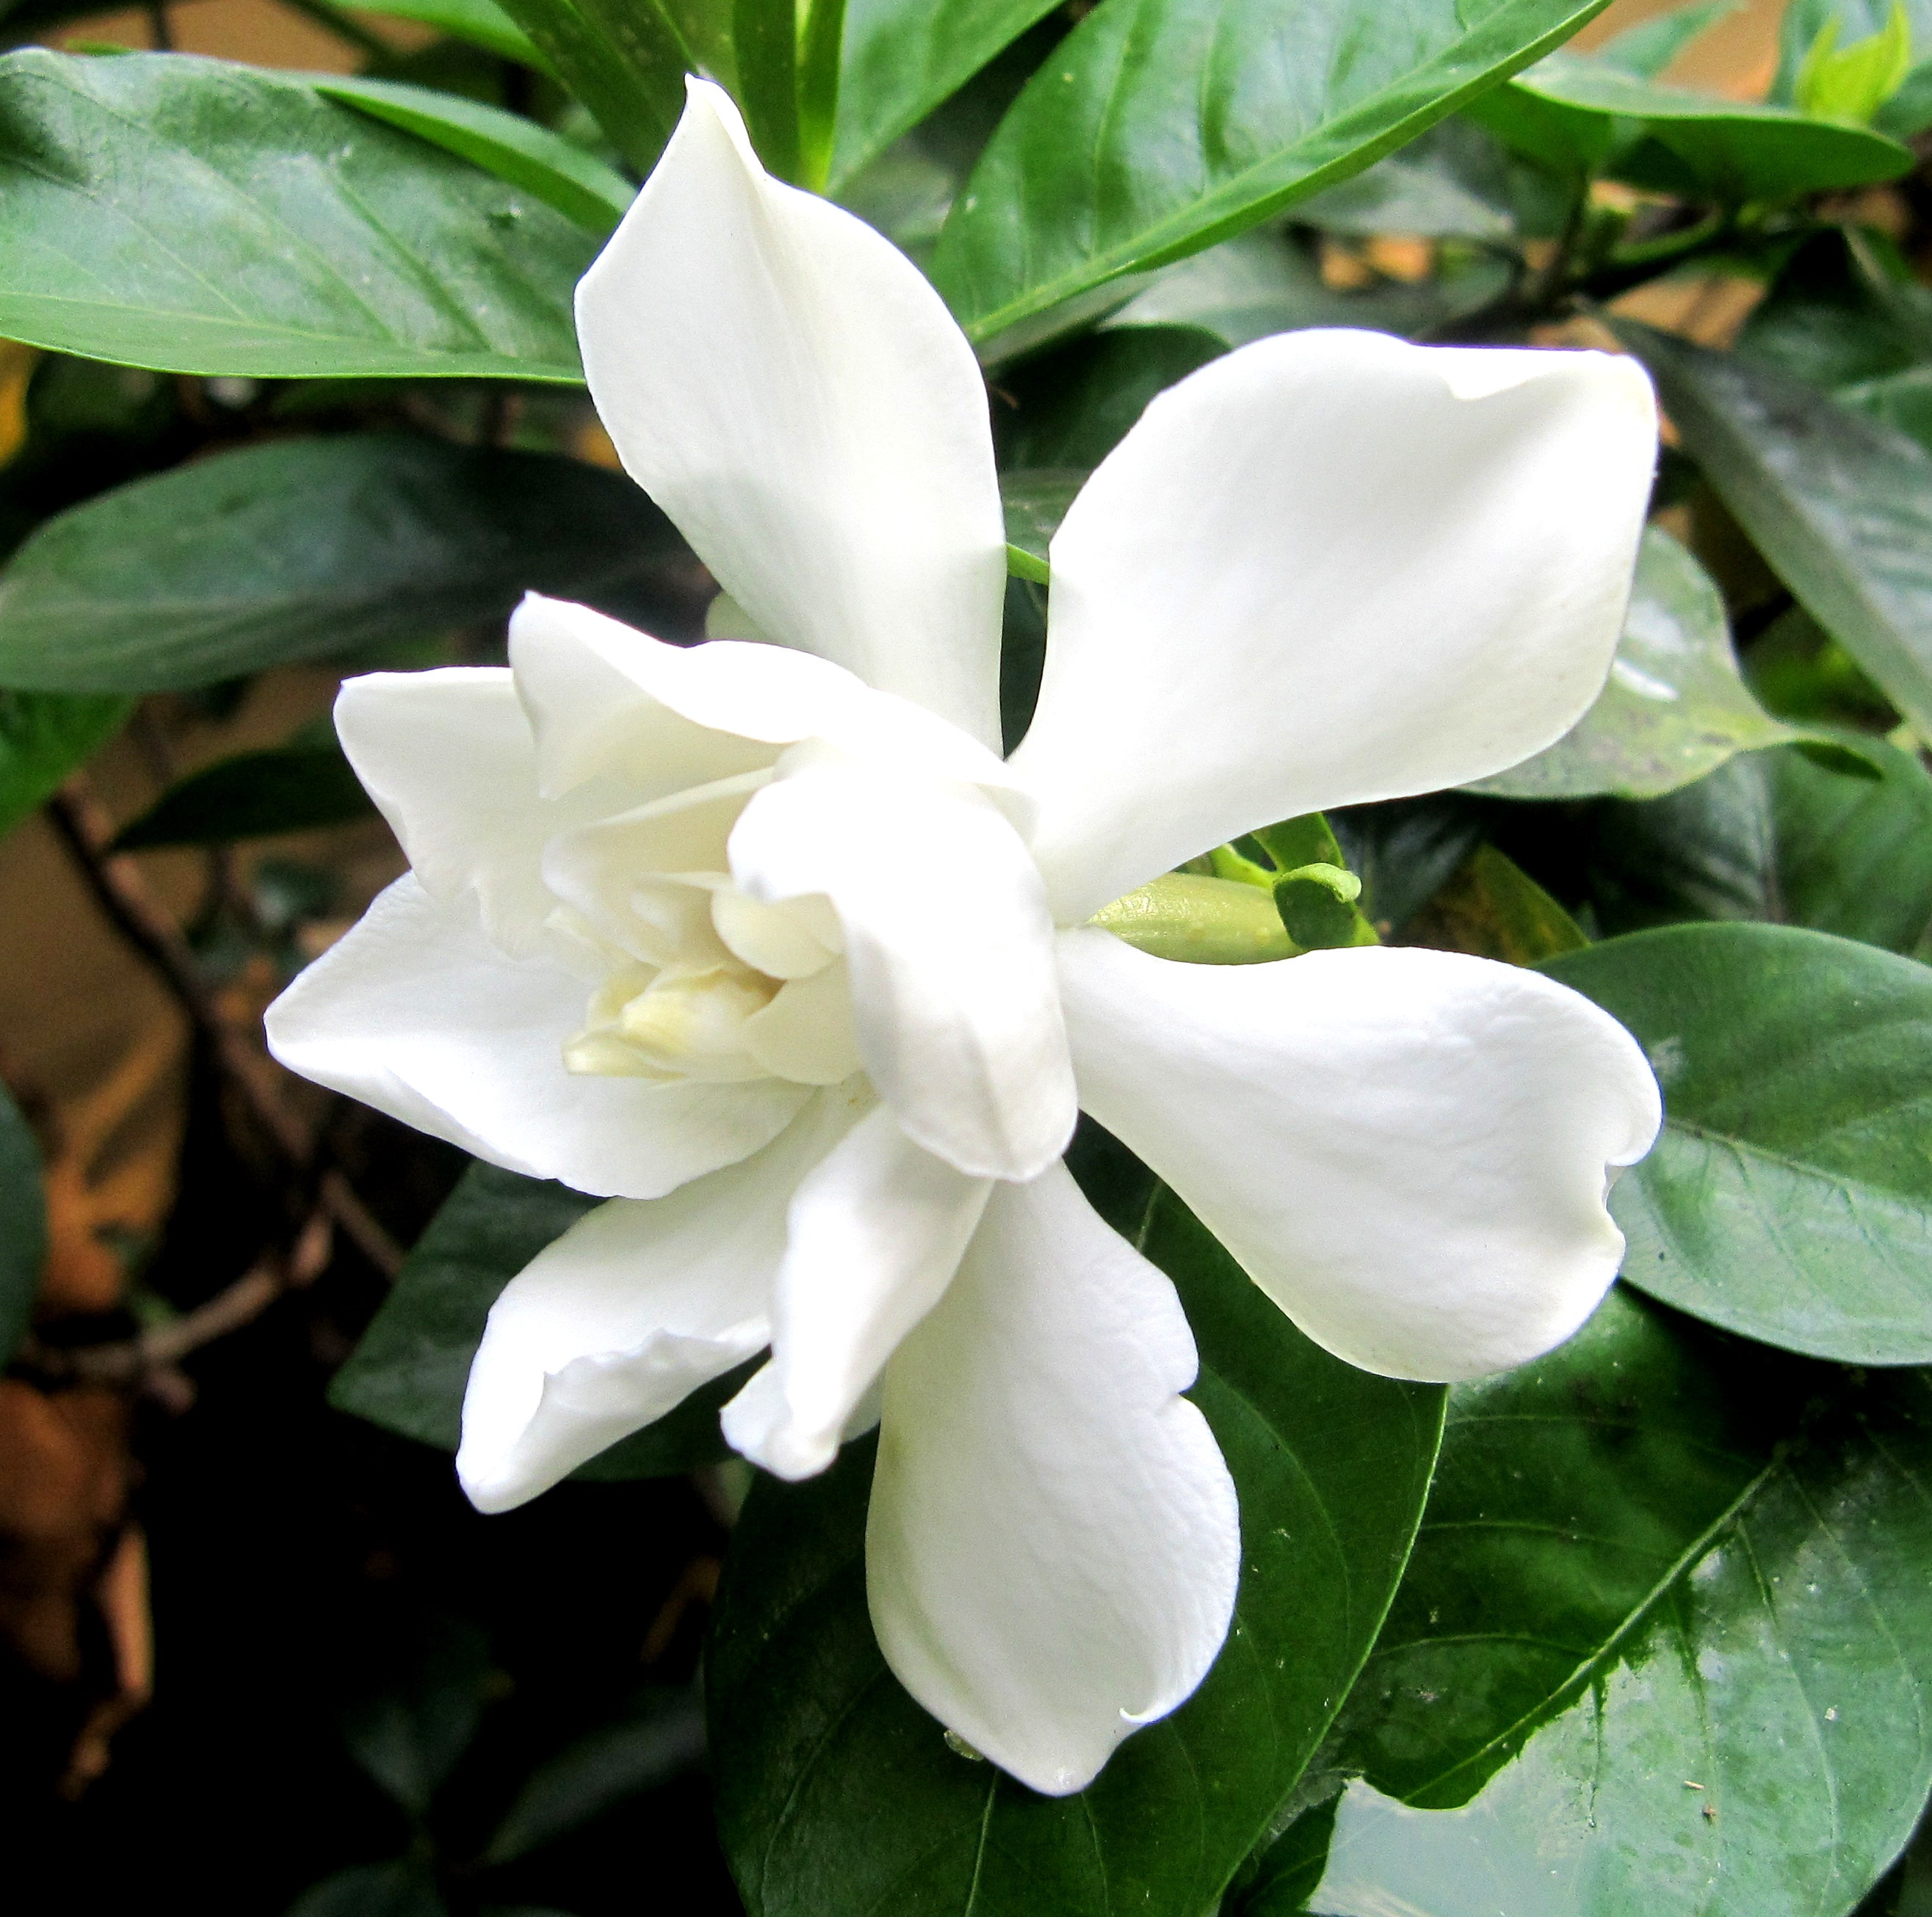
blossom, plant, flower, petal, botany, flora, flowers, shrub, gardenia, jasmine, flowering plant, gardenia jasminoides, land plant, geddes rd wa